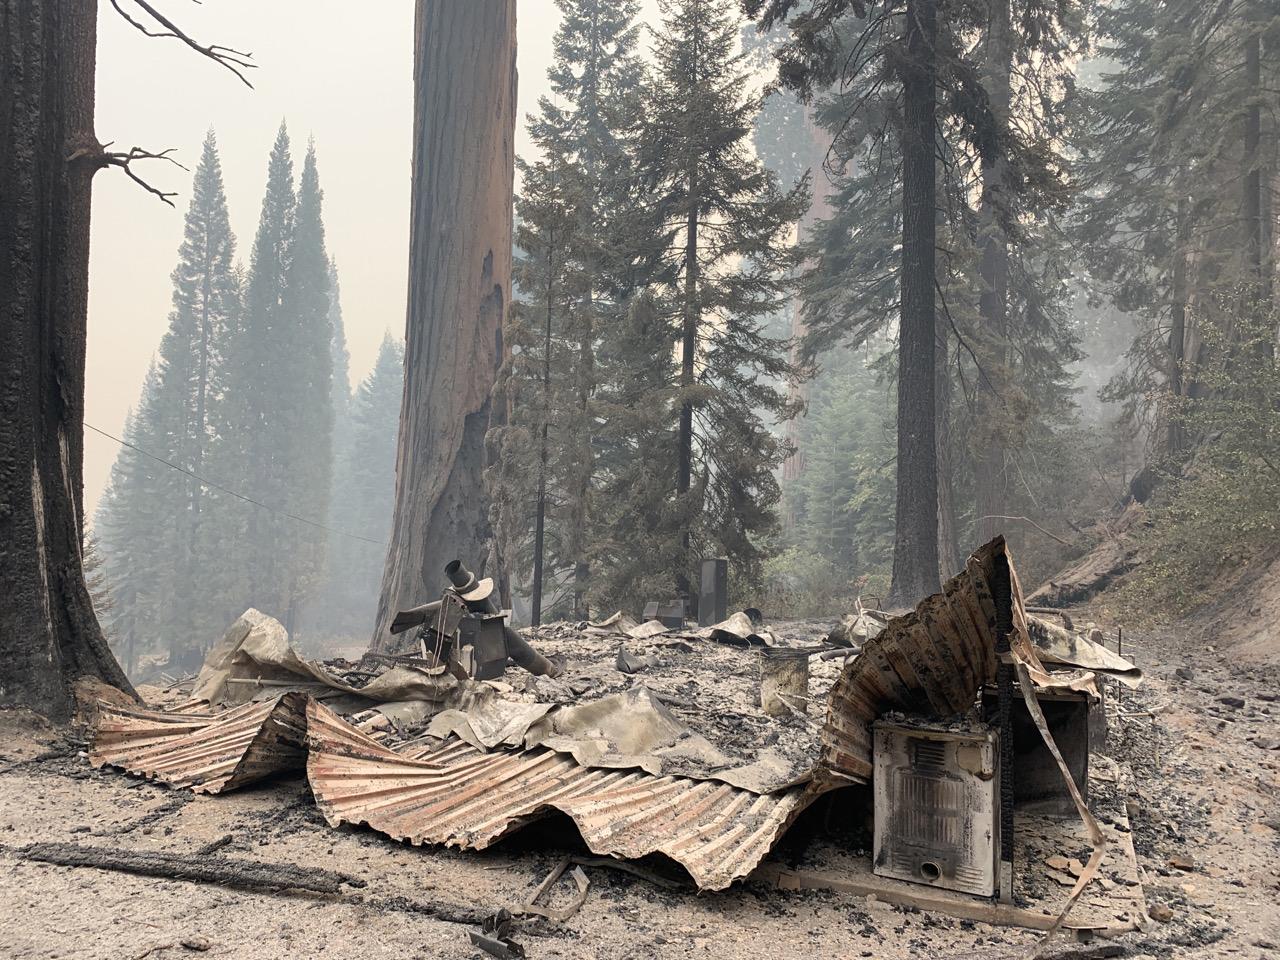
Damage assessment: destroyed